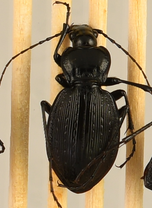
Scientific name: Carabus goryi
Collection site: Mountain Lake Biological Station NEON (MLBS), plot MLBS_009